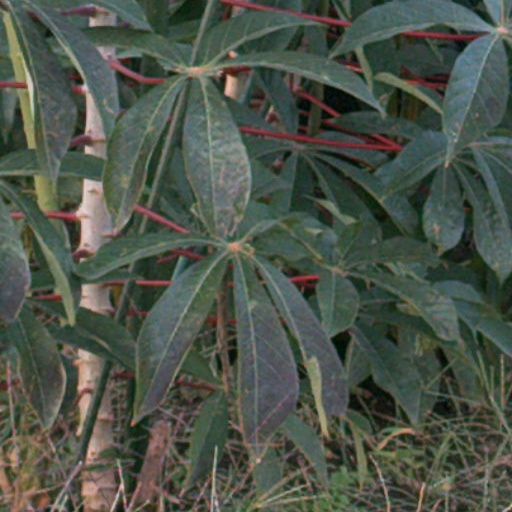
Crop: cassava